Parque (Santurce)

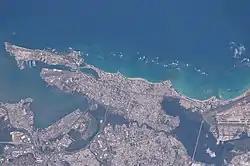
Satellite view from Old San Juan historic quarter (upper left) in San Juan Islet in the San Juan capital municipality to Isla Verde resort area (upper right) in the Carolina municipality with Parque district visible (upper center), 2016

One of forty subbarrios of the barrio of Santurce in the capital municipality of San Juan, the beachfront residential district of Parque is bordered by the Condado resort area to the west and the Ocean Park residential area to the east. In the west, the boundary to Condado is marked by "Avenida José de Diego" (José de Diego Avenue)"." In the east, the boundary to Ocean Park is marked by "Calle Santa Ana" (Santa Ana Street) and "Calle María Mozco" "(María Mozco Street)," both of which form the same "s"treet. In the south, the boundary runs along "Calle Loíza" (Loíza Street). In the north, it is bounded by the beach in the North Atlantic Ocean.